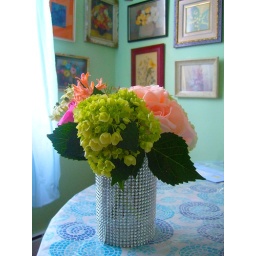
spring bouquet and curtain in the breeze